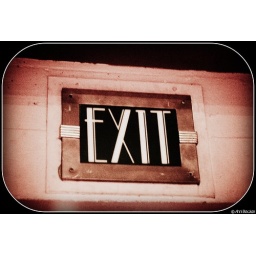
exit sign in theater